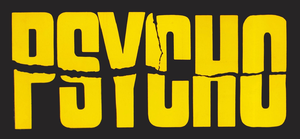
Logo de la version originale du film Psychose
Psychose est un film d'horreur américain en noir et blanc réalisé par Alfred Hitchcock, sorti en 1960. C'est son 47ᵉ long métrage, inspiré par le roman éponyme de Robert Bloch et dont le scénario est écrit par le jeune scénariste Joseph Stefano. La musique du film, elle aussi devenue célèbre, est composée par Bernard Herrmann.
La scène de la douche, dans le film Psychose d'Alfred Hitchcock, sorti en 1960, est l'une des scènes les plus marquantes de l'histoire du cinéma. Se déroulant dans la douche d'une chambre de motel, elle voit le meurtre du personnage de Marion Crane, perpétré à coups de couteau par Norman Bates alors déguisé sous les traits de sa défunte mère. La scène se déroule 45 minutes après le début du film et provoque la stupeur du public. En effet Marion Crane, interprétée par Janet Leigh, présentée jusqu'ici comme le personnage principal du film, disparaît brutalement à ce moment-là.